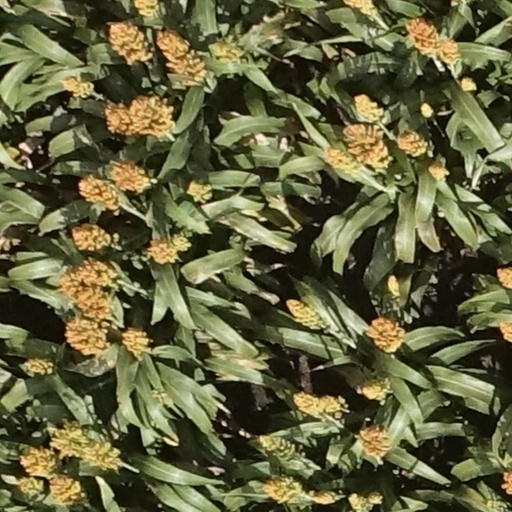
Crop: sorghum